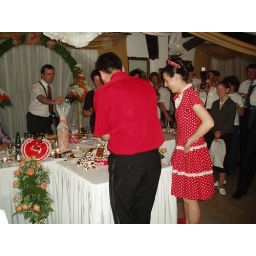
Emmanuel and Ildi already in red clothes